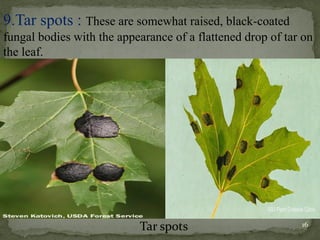
Plant: Maple
Disease: maple tar spot